Stella Asling-Riis

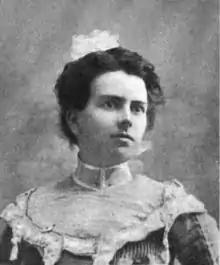
Stella Asling, from a 1904 publication.

Stella Eugenie Asling-Riis (October 4, 1869 – 1957) was a Canadian writer and a clubwoman in New York City.